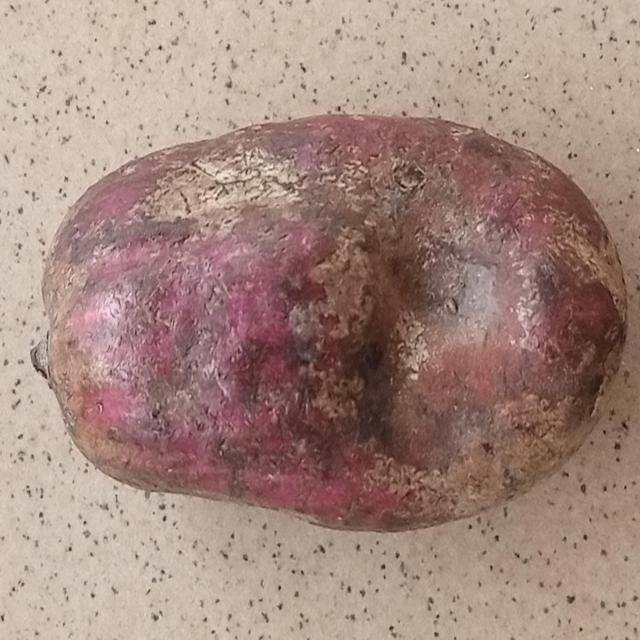
Plum grade: spotted